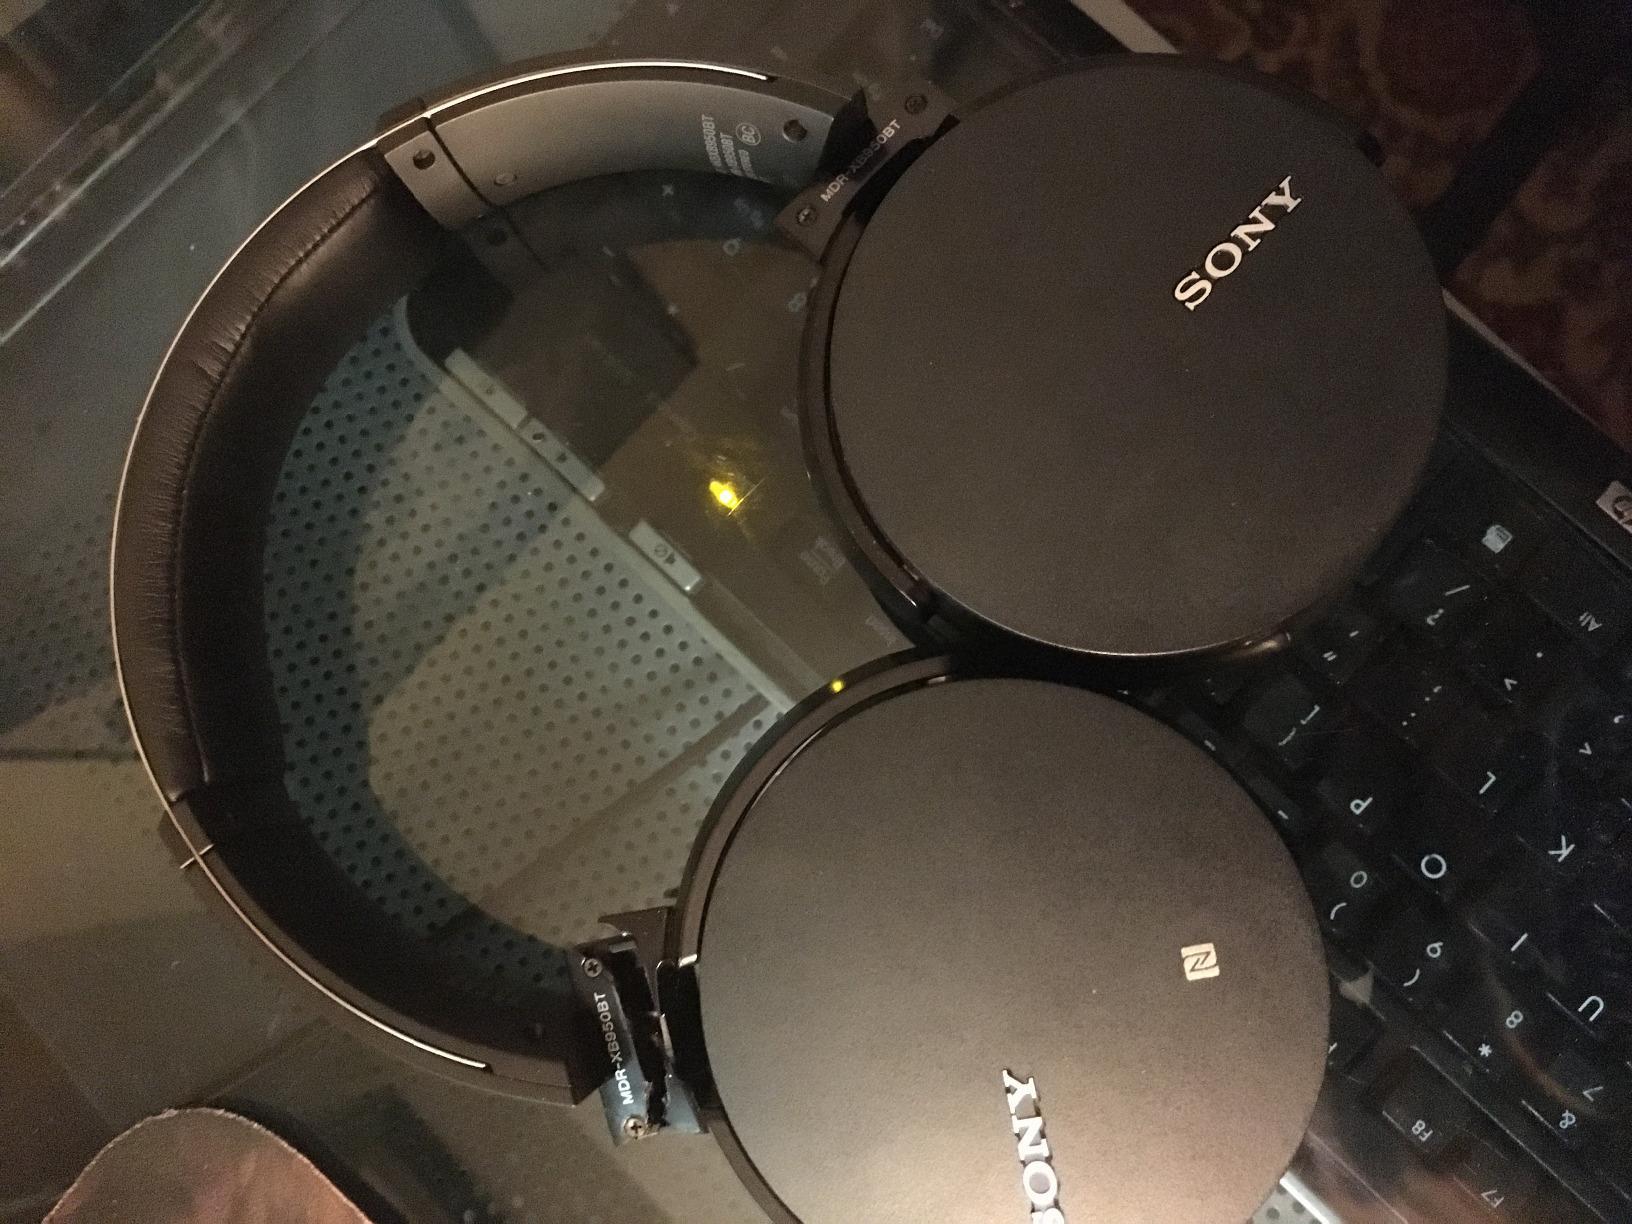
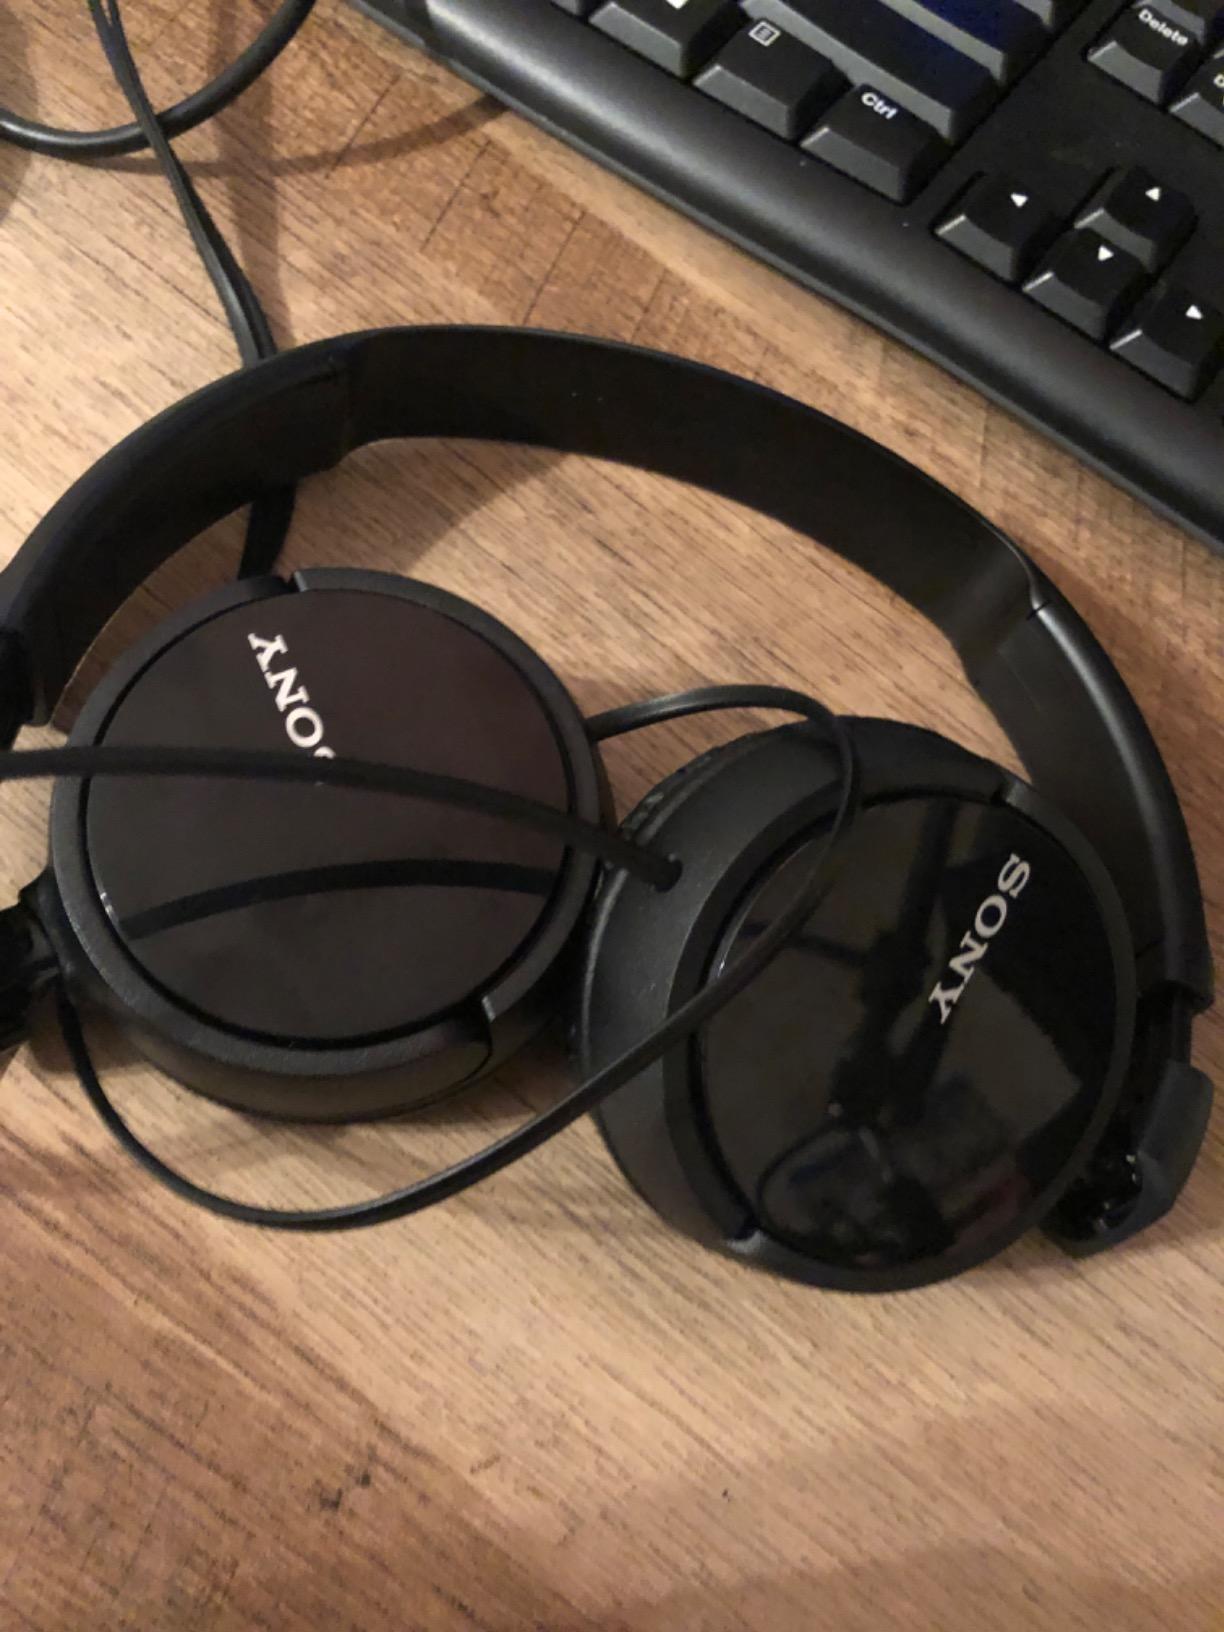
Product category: headphones
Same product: no